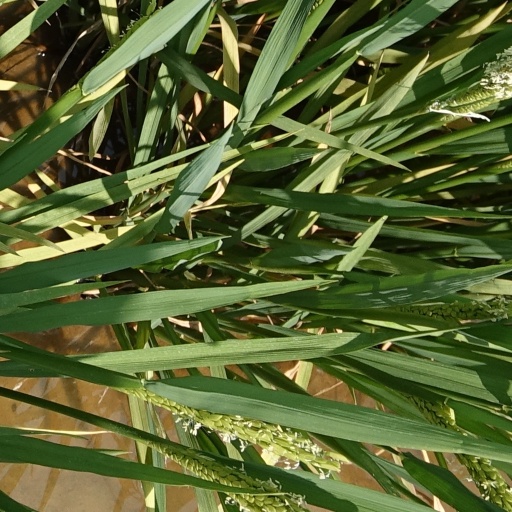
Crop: rice